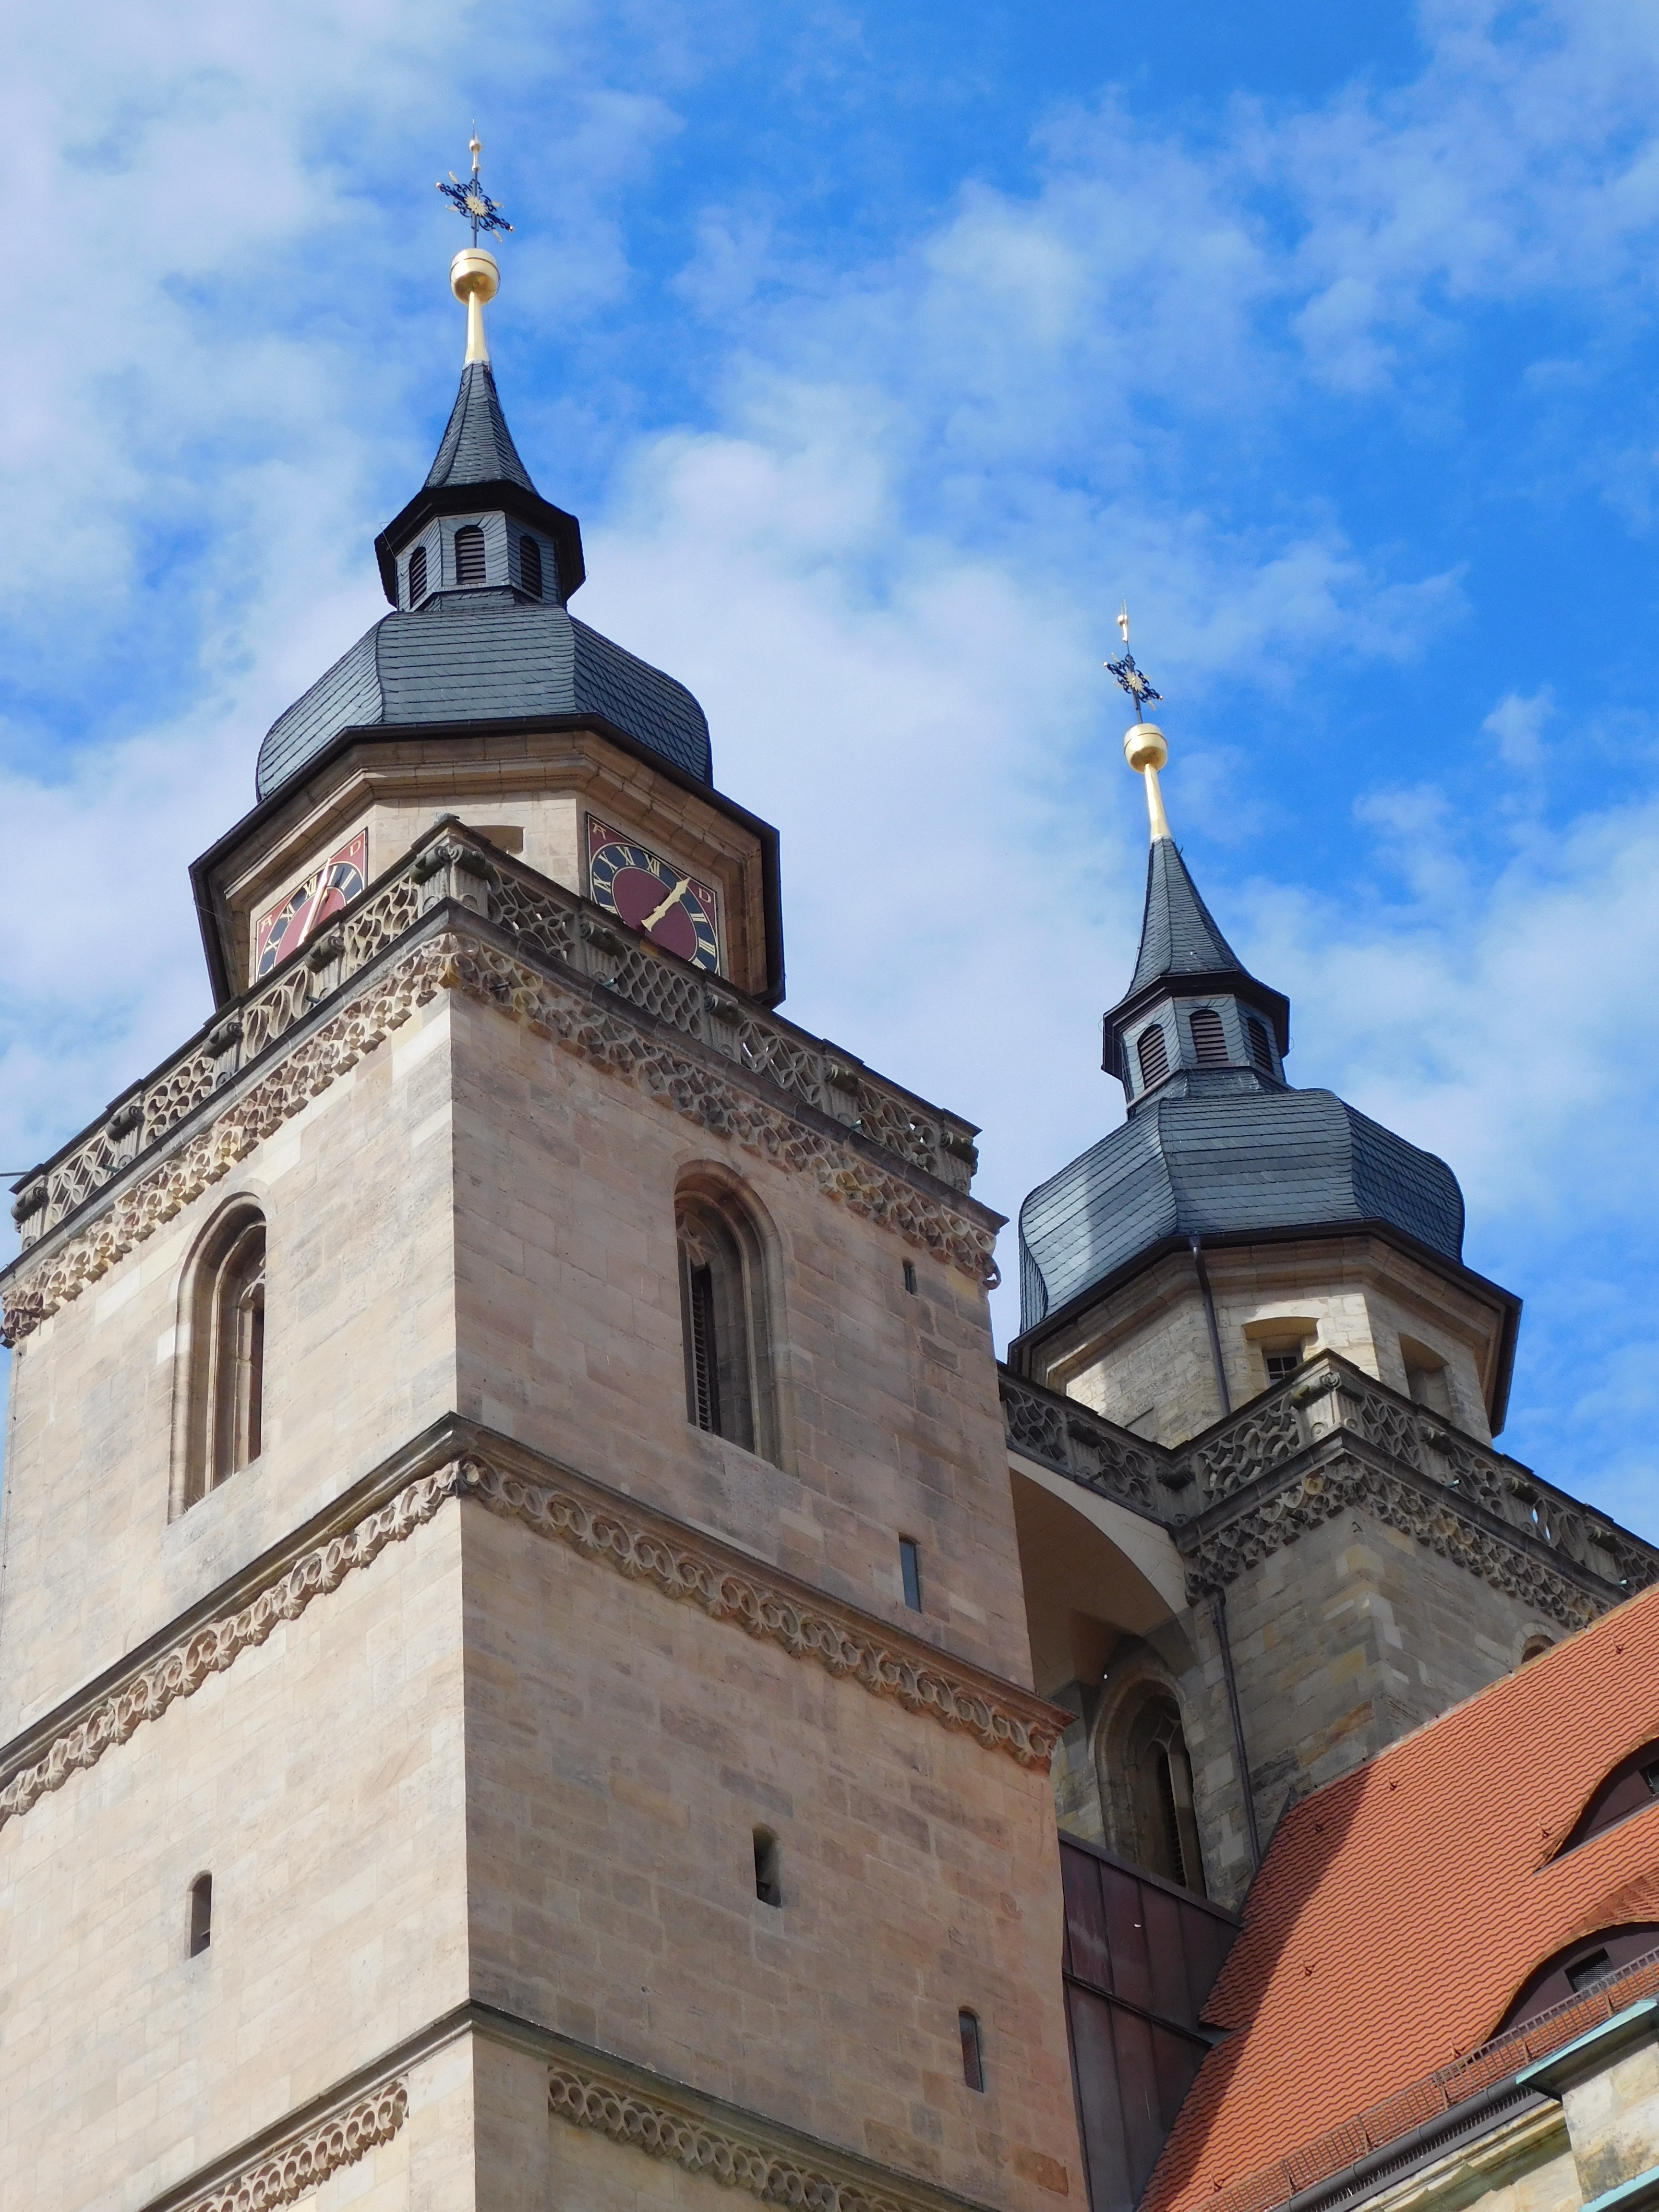
church steeples, city church, bayreuth, upper franconia, bavaria, germany, building, architecture, gorgeous, house of worship, historic building, historically, towers, faith, old